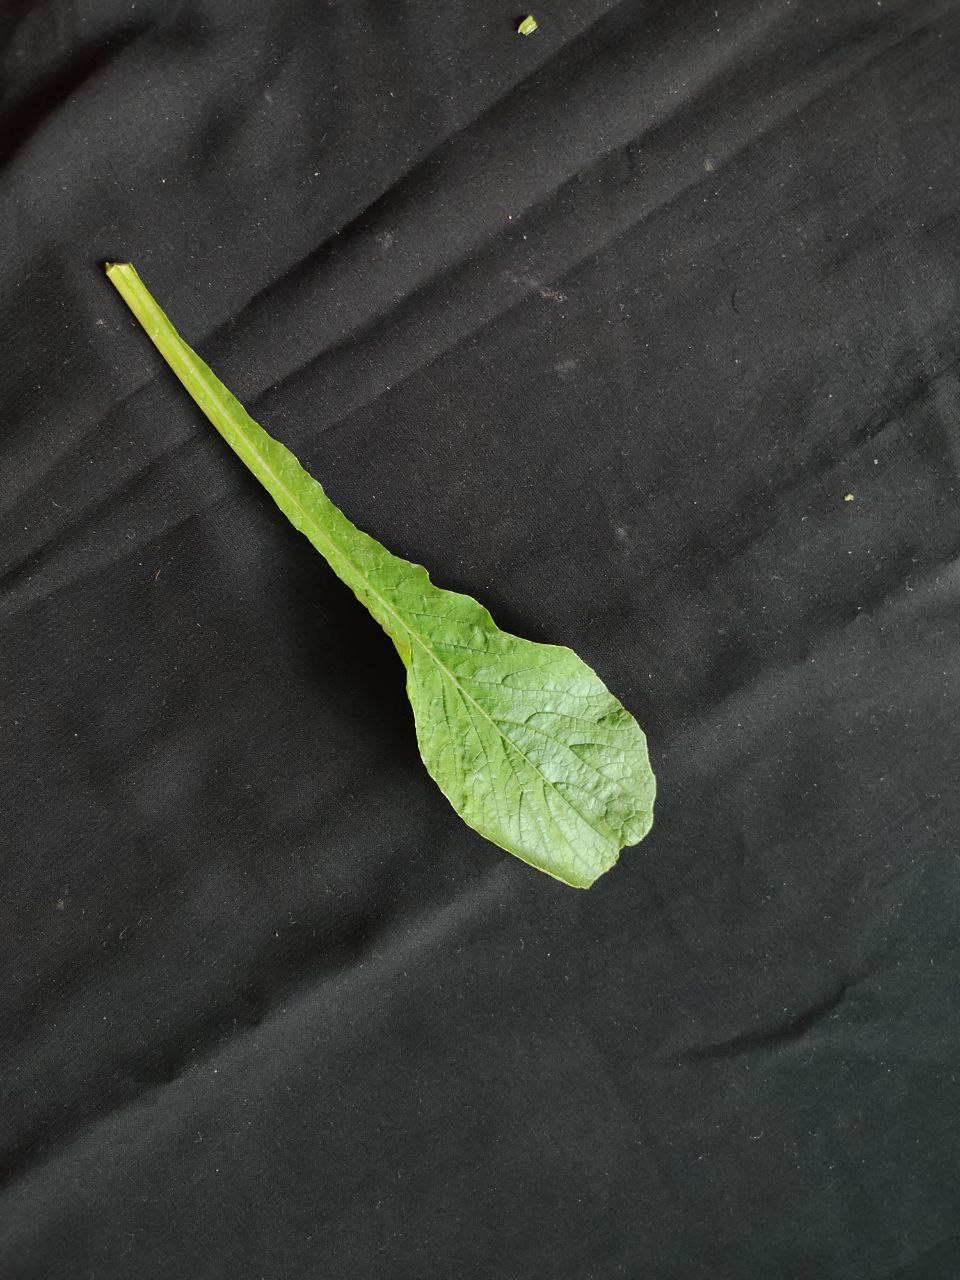
Label: Fresh leaf